Sri Lankan military bands

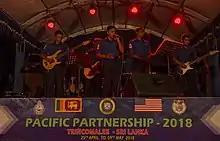
Members of the Sri Lanka Navy Band perform at Mattur Public Grounds during a community relations event in 2018.

Sri Lankan military bands refer to the joint-service musical units of the Sri Lanka Armed Forces representing the Sri Lanka Army, the Sri Lanka Navy, and the Sri Lanka Air Force. The three bands mentioned, which were established in 1949, 1952 and 1970 respectively and are the seniormost in the armed forces. They are composed of many ceremonial marching bands as well as concert bands which are base for the band's success. The band participates in main social and cultural events, including formal state visits and military parades. All army regiments also contain a regimental band for ceremonial duties.